American literature

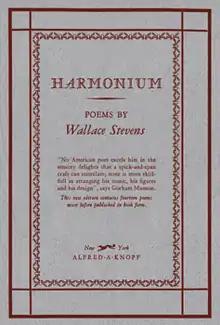
First edition

Autofiction is a literary movement that has gained steam in American literature throughout the 21st century. Coined in 1977 by French author Serge Doubrovsky, the autofictional subgenre blends autobiography and fiction, thereby allowing authors to go beyond the limitations of form and substance imposed by these genres. A well-established term in the French literary world, it has been less discussed in American literary criticism, despite the recent proliferation of such novels.